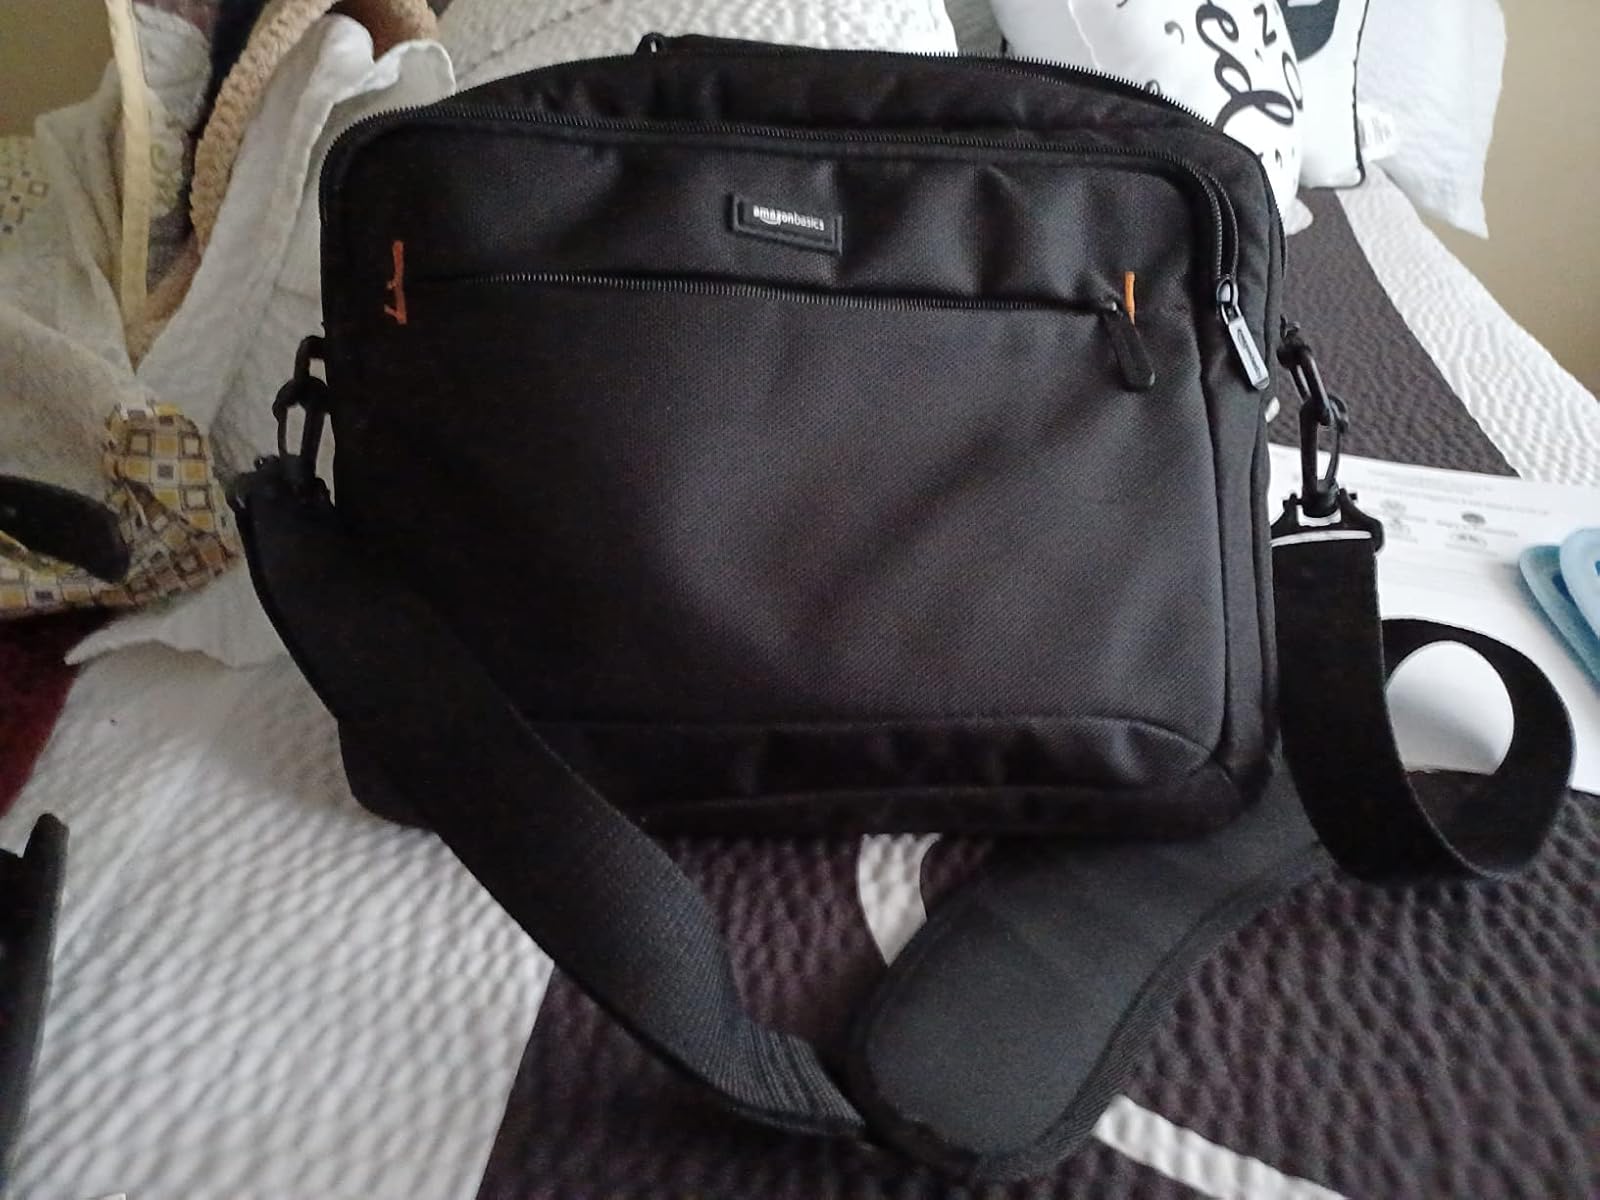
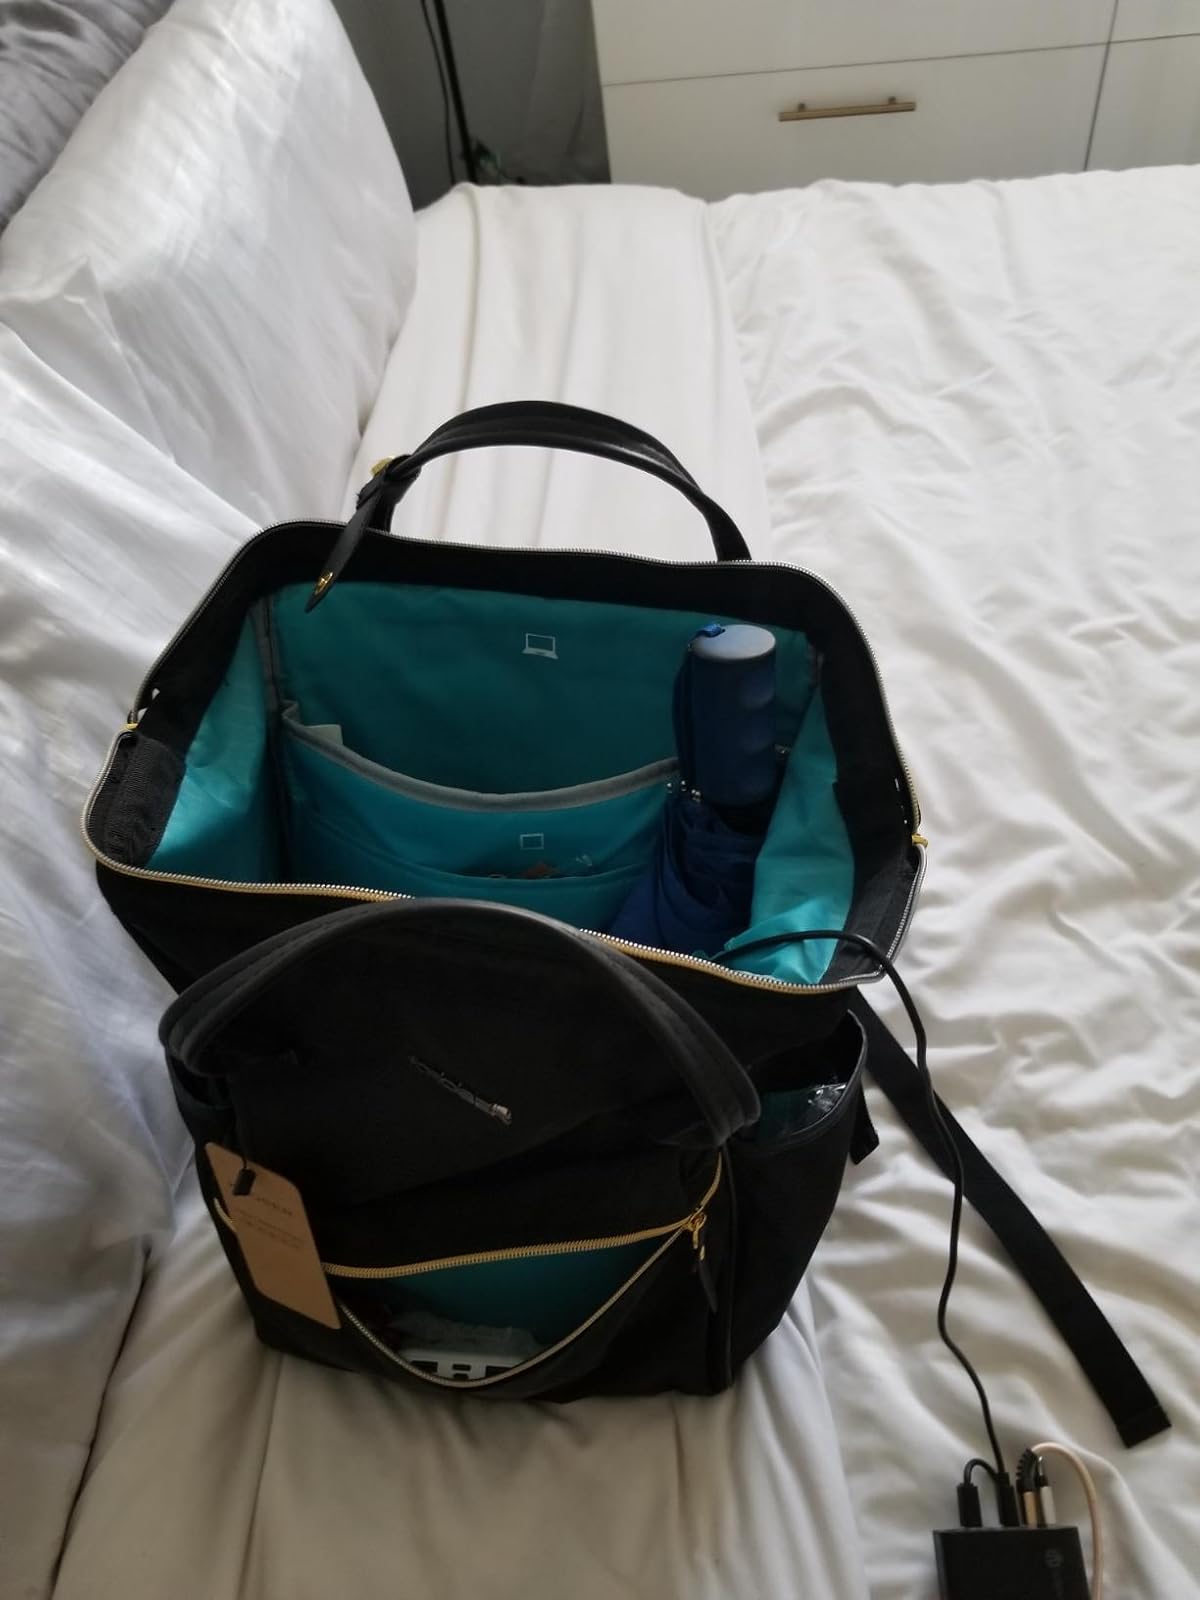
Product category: bag
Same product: no